Ogosta Point

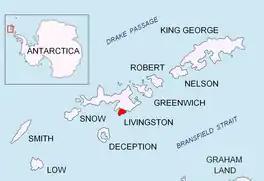
Location of Rozhen Peninsula on Livingston Island in the South Shetland Islands.

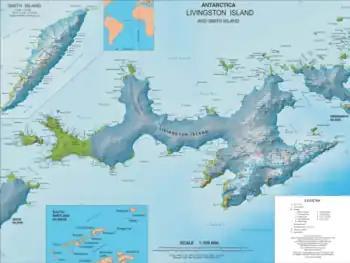
Topographic map of Livingston Island

Ogosta Point (Nos Ogosta \'nos o-'gos-ta\) is located in the central part of Zagore Beach on the east coast of False Bay, Livingston Island in the South Shetland Islands, Antarctica. Situated on Rozhen Peninsula 5.35 km north of Barnard Point, 4.4 km west of St. Methodius Peak and 3.45 km east of Castro Peak. The point is named after the Ogosta River in Bulgaria.